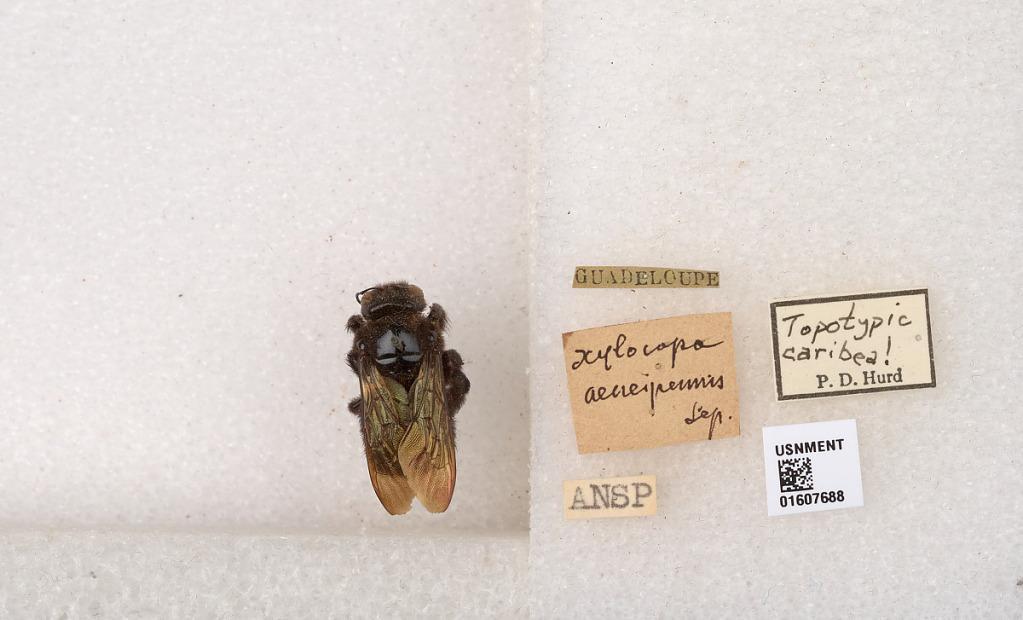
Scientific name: Xylocopa (Neoxylocopa) caribea Lepeletier
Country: Guadeloupe
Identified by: Hurd, P. D.